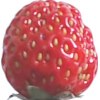
Label: strawberry